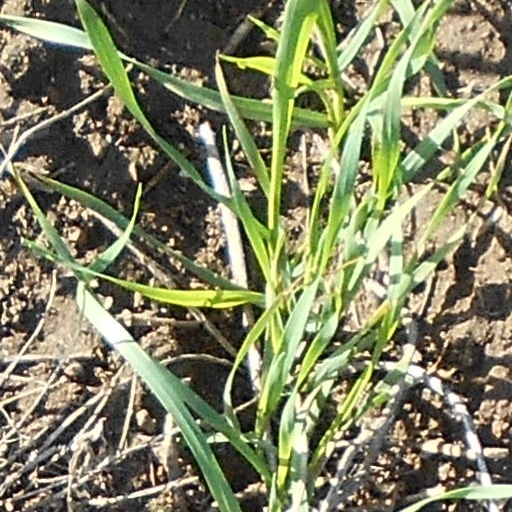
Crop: wheat